Lasswell's model of communication

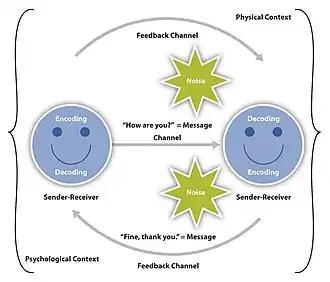
Lasswell's model has been criticized based on the claim that it does not address important factors like feedback and noise.

Most criticism of Lasswell's model focuses on its simplicity and lack of indepth discussion. For example, Greenberg and Salwen state: "Although Lasswell's model draws attention to several key elements in the mass communication process, it does no more than describe general areas of study. It does not link elements together with any specificity, and there is no notion of an active process." A common objection emphasizes its lack of a feedback loop. Feedback means that the receiver responds by sending their own message back to the original sender. This makes the process more complicated since each participant acts both as sender and receiver. For many forms of communication, feedback is of vital importance, for example, to assess the effect of the communication on the audience. However, it does not carry the same weight in the case of mass communication. Some theorists argue that this criticism is based on a misinterpretation of Lasswell's model. One reason for this view is that most models of communication take the form of graphical representation. And while there exist such visualizations for Lasswell's model, Lasswell never devised one himself and they are all due to other theorists interpreting his work. These visual representations usually show Lasswell's model as a linear transmission model lacking a feedback loop. Sapienza et al. argue against this view that Lasswell's model is not a linear transmission model since Lasswell also discusses two-way communication in another paper. Another argument in favor of this objection is that the effect discussed by Lasswell may be understood as some form of feedback.